Andreas Schou

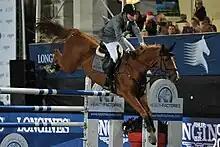
Schou in 2013

Andreas Schou (born 2 September 1986) is a Danish equestrian. He competed in the individual jumping event at the 2020 Summer Olympics.